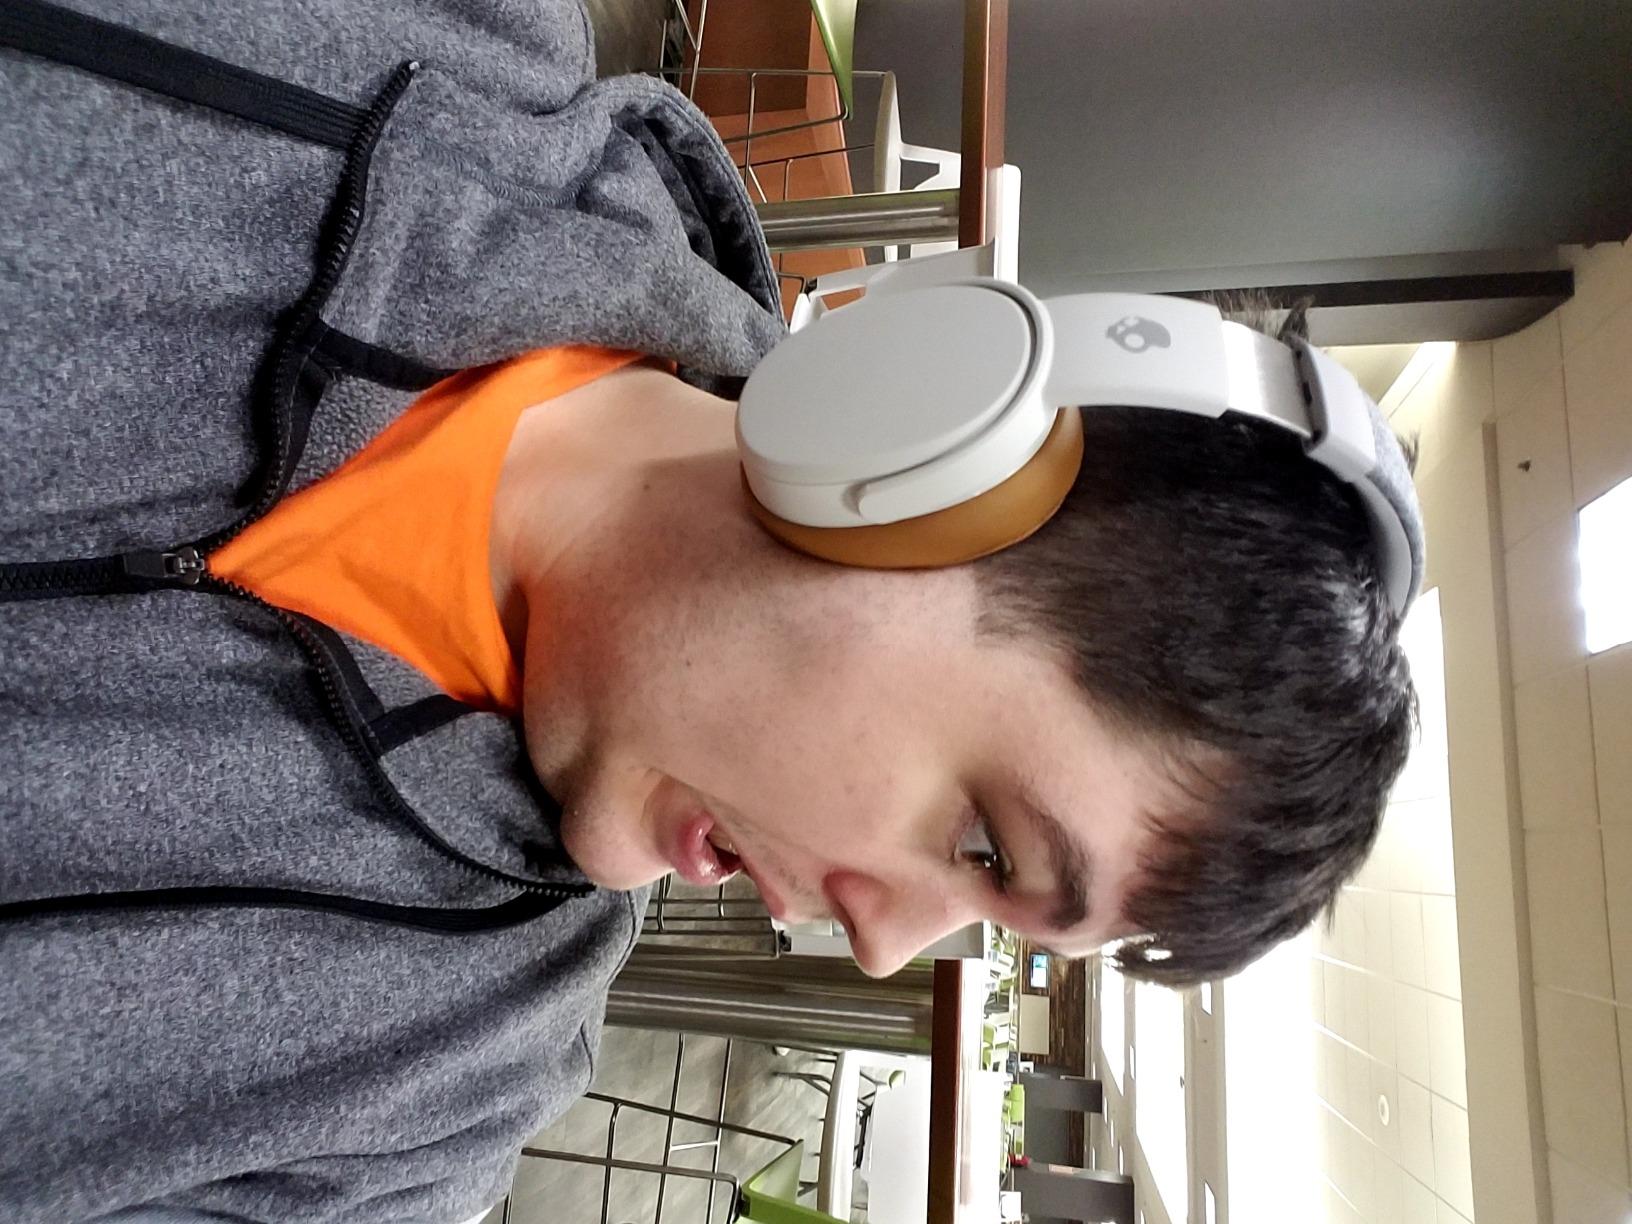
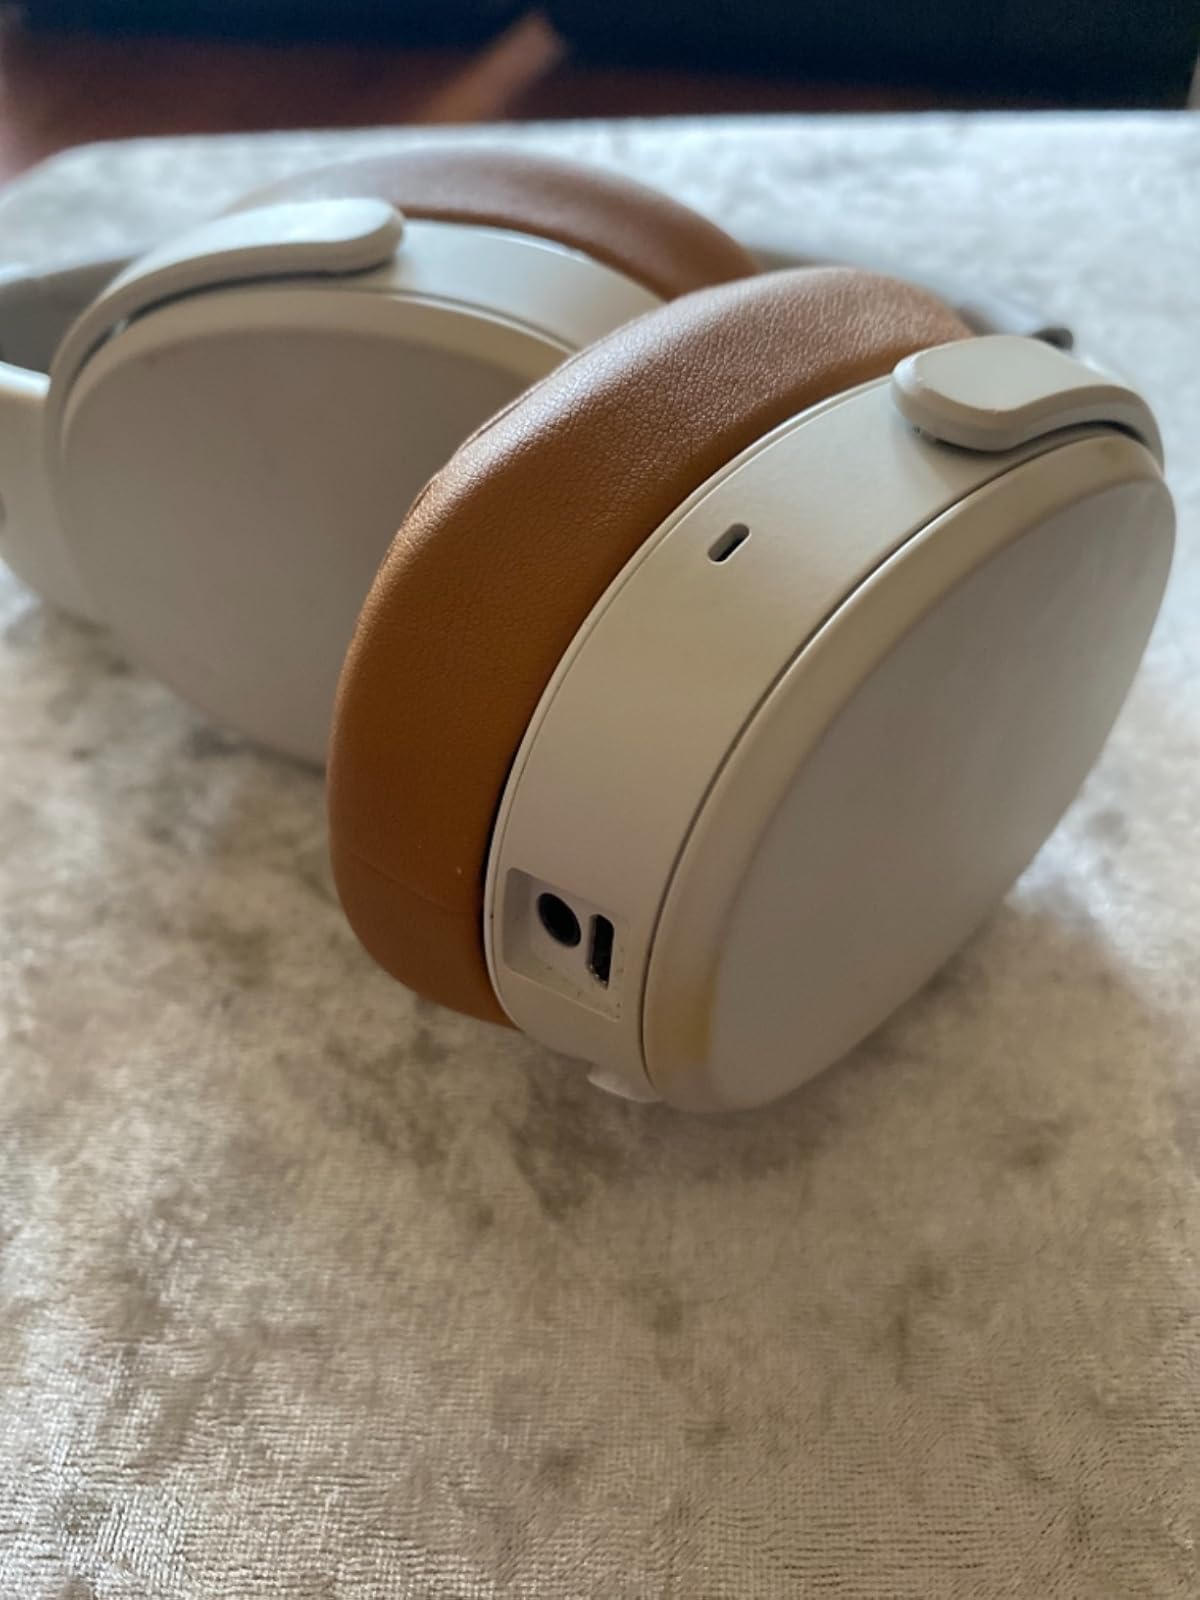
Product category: headphones
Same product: yes